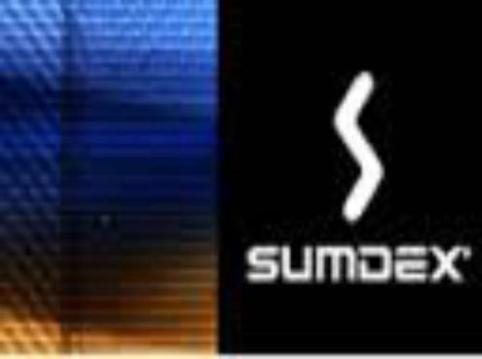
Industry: Clothes